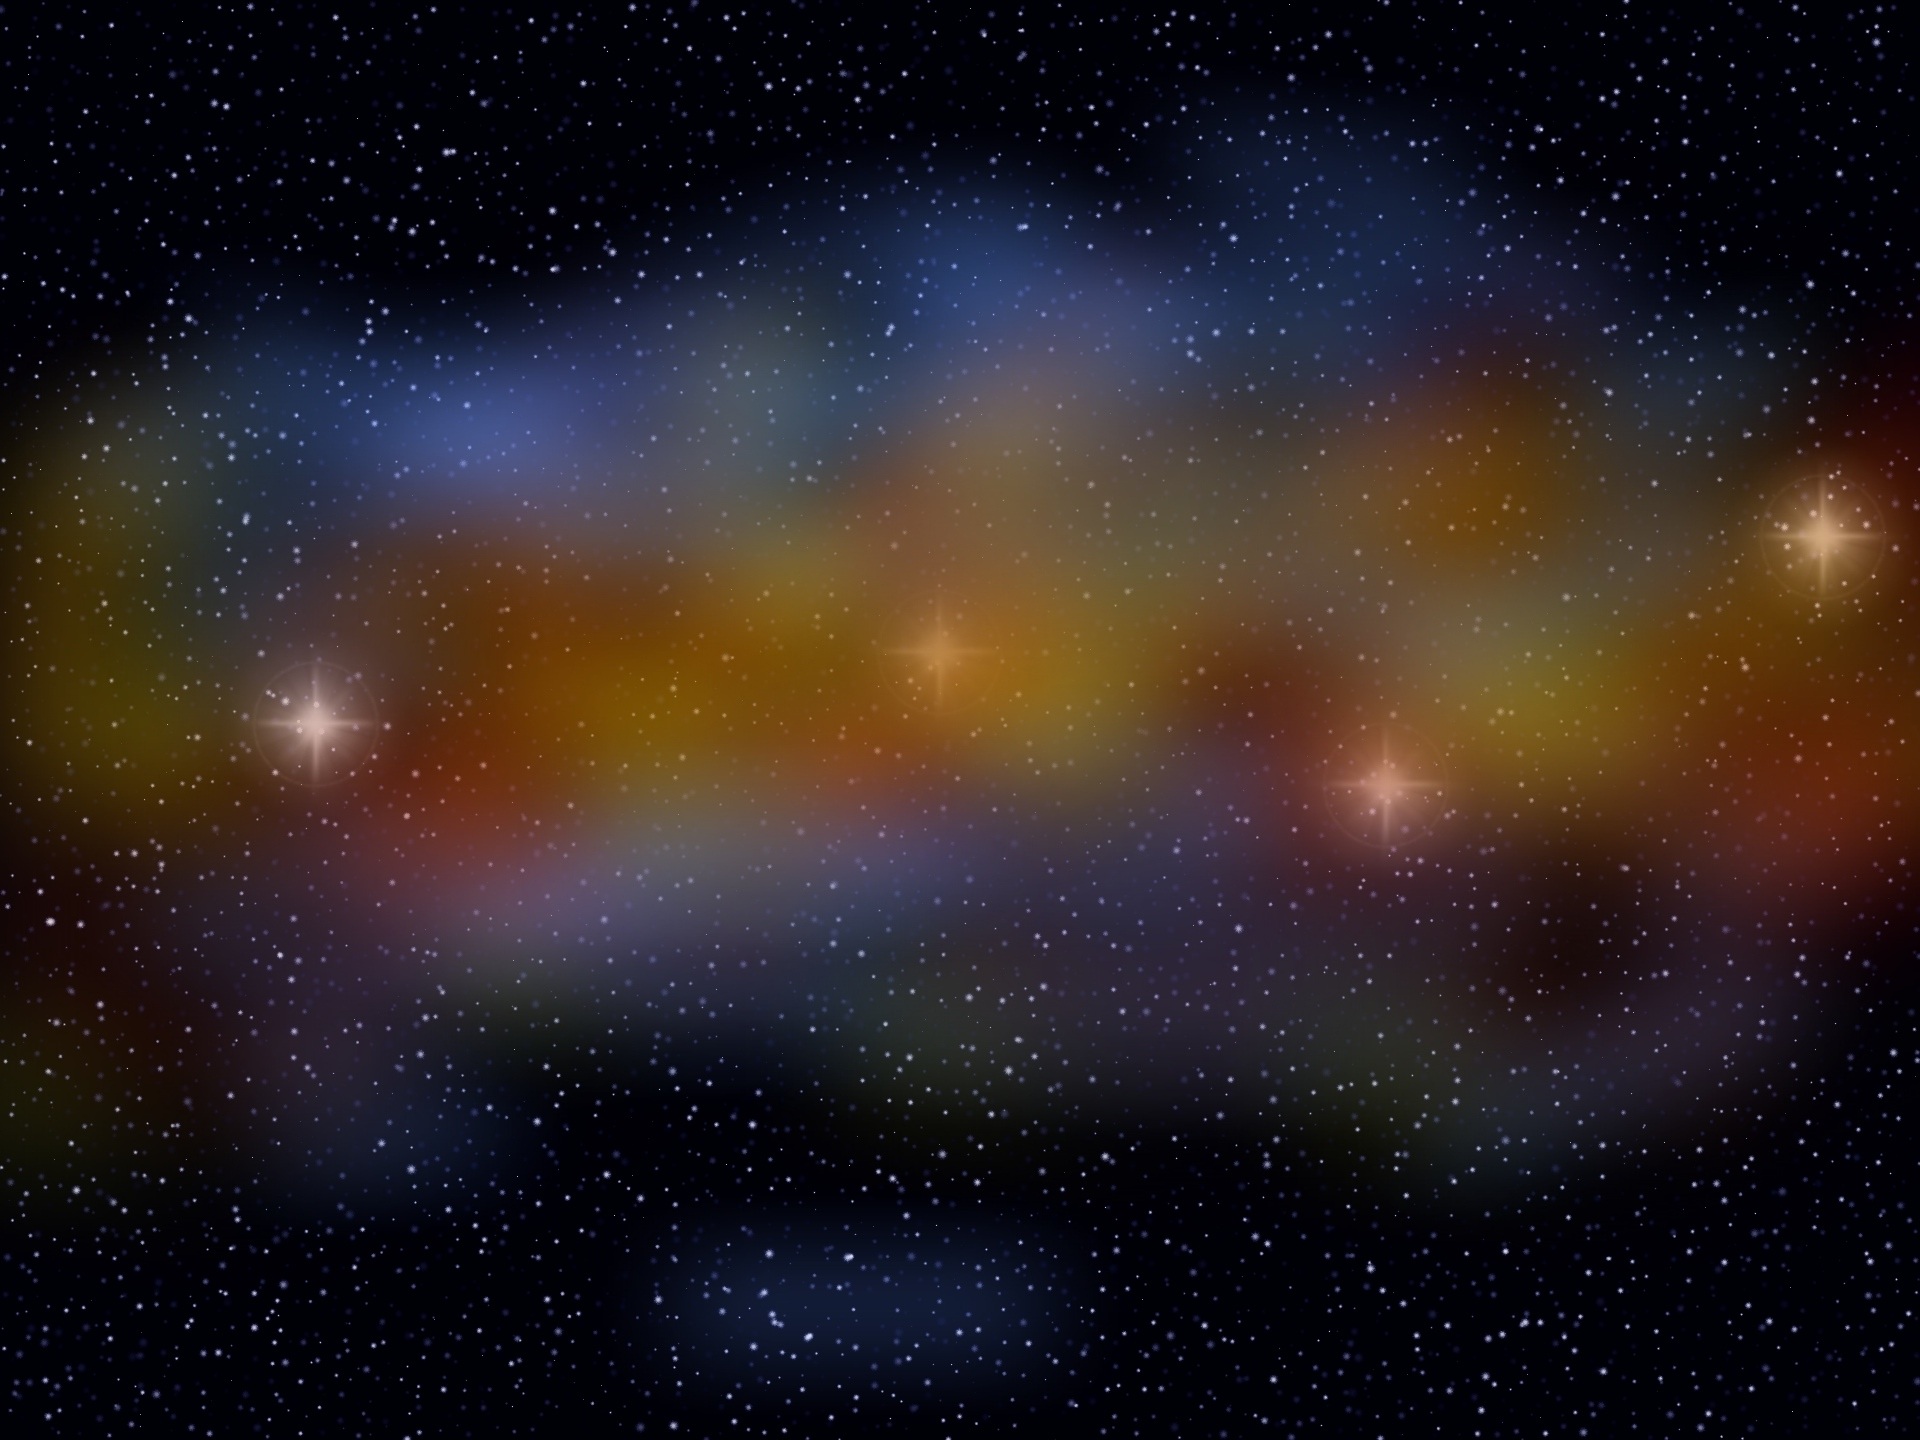
atmosphere, pattern, space, aurora, nebula, outer space, colors, astronomy, abstraction, astronomical object, the northern